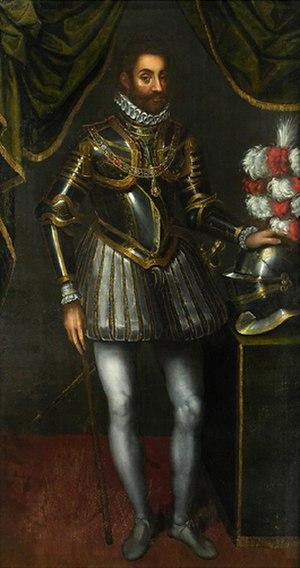
Un peintre de cour est un artiste qui peint pour les membres des familles royales ou des familles de la noblesse, parfois avec un salaire fixe et à une condition d'exclusivité où l'artiste ne doit pas entreprendre d'autres activités. Surtout à la fin du Moyen Âge, ils sont souvent titulaires de la charge de gentilhomme de la Chambre. Outre leur rémunération, ils reçoivent habituellement un titre officiel et souvent une pension à vie, même si les arrangements sont très variables. Pour l'artiste, une nomination à la cour a l'avantage de le libérer des restrictions des guildes de peintre locales, bien qu'au Moyen Âge et à la Renaissance, ils soient aussi souvent amenés à faire des travaux décoratifs dans les palais et à créer des œuvres temporaires pour des divertissements et des expositions de cour. Certains artistes, comme Jan van Eyck ou Diego Velázquez, sont utilisés dans d'autres capacités à la cour en tant que diplomates, fonctionnaires ou administrateurs